Frederik Vesti

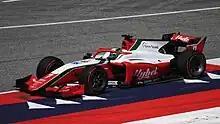
Vesti driving the Dallara F2 2018 during the 2023 Spielberg Formula 2 round.

Following the season finale at Yas Marina, it was announced that Vesti would move to Prema for the 2023 season alongside Ferrari junior Oliver Bearman. Vesti qualified fifth for the Bahrain opening round, but was penalised three places for the sprint due to impeding Arthur Leclerc. A gamble to pit in the sprint race failed to come through, with Vesti ending up 17th. The feature race would be more disappointing for Vesti, as he retired after colliding into Richard Verschoor, and the former was given a five-place grid penalty for the next race. Looking to bounce back in Jeddah, Vesti qualified in seventh and finished one place higher in the sprint. In the feature race, Vesti took advantage of the leaders spinning out, eventually leading for his first feature race win.